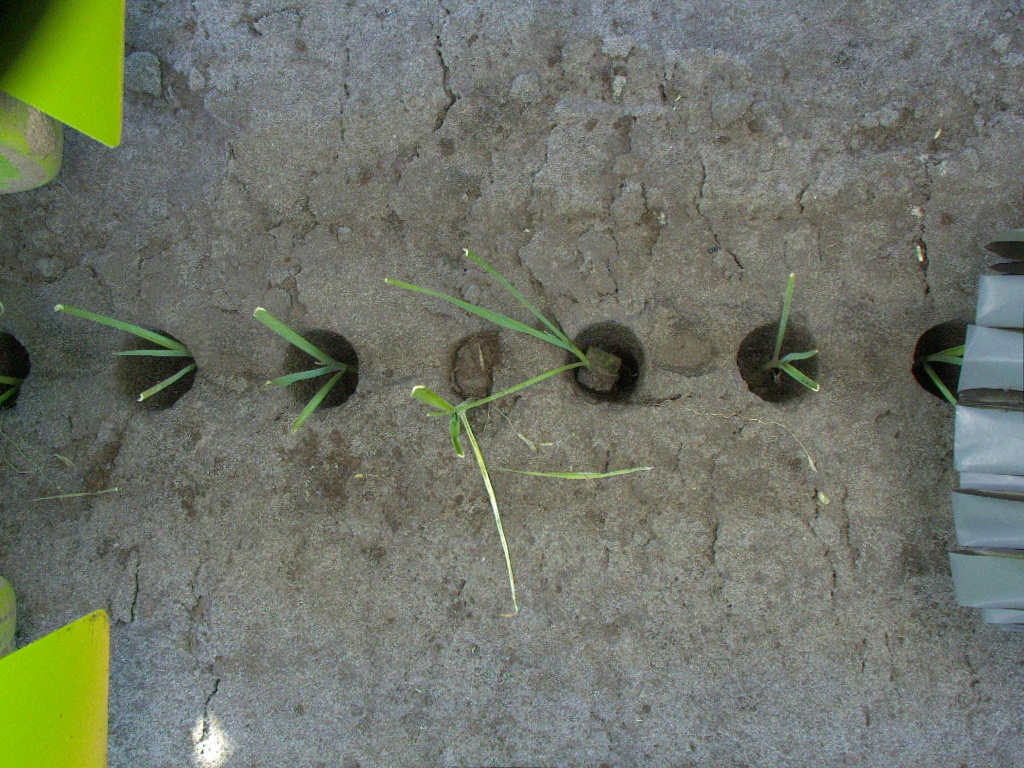
Crop: leek
Objects: stem_leek, stem_leek, stem_leek, stem_leek, stem_leek, stem_leek, stem_leek, leek, leek, leek, leek, leek, leek